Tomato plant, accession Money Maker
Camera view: bottom (45 deg); turntable rotation: 210 degrees
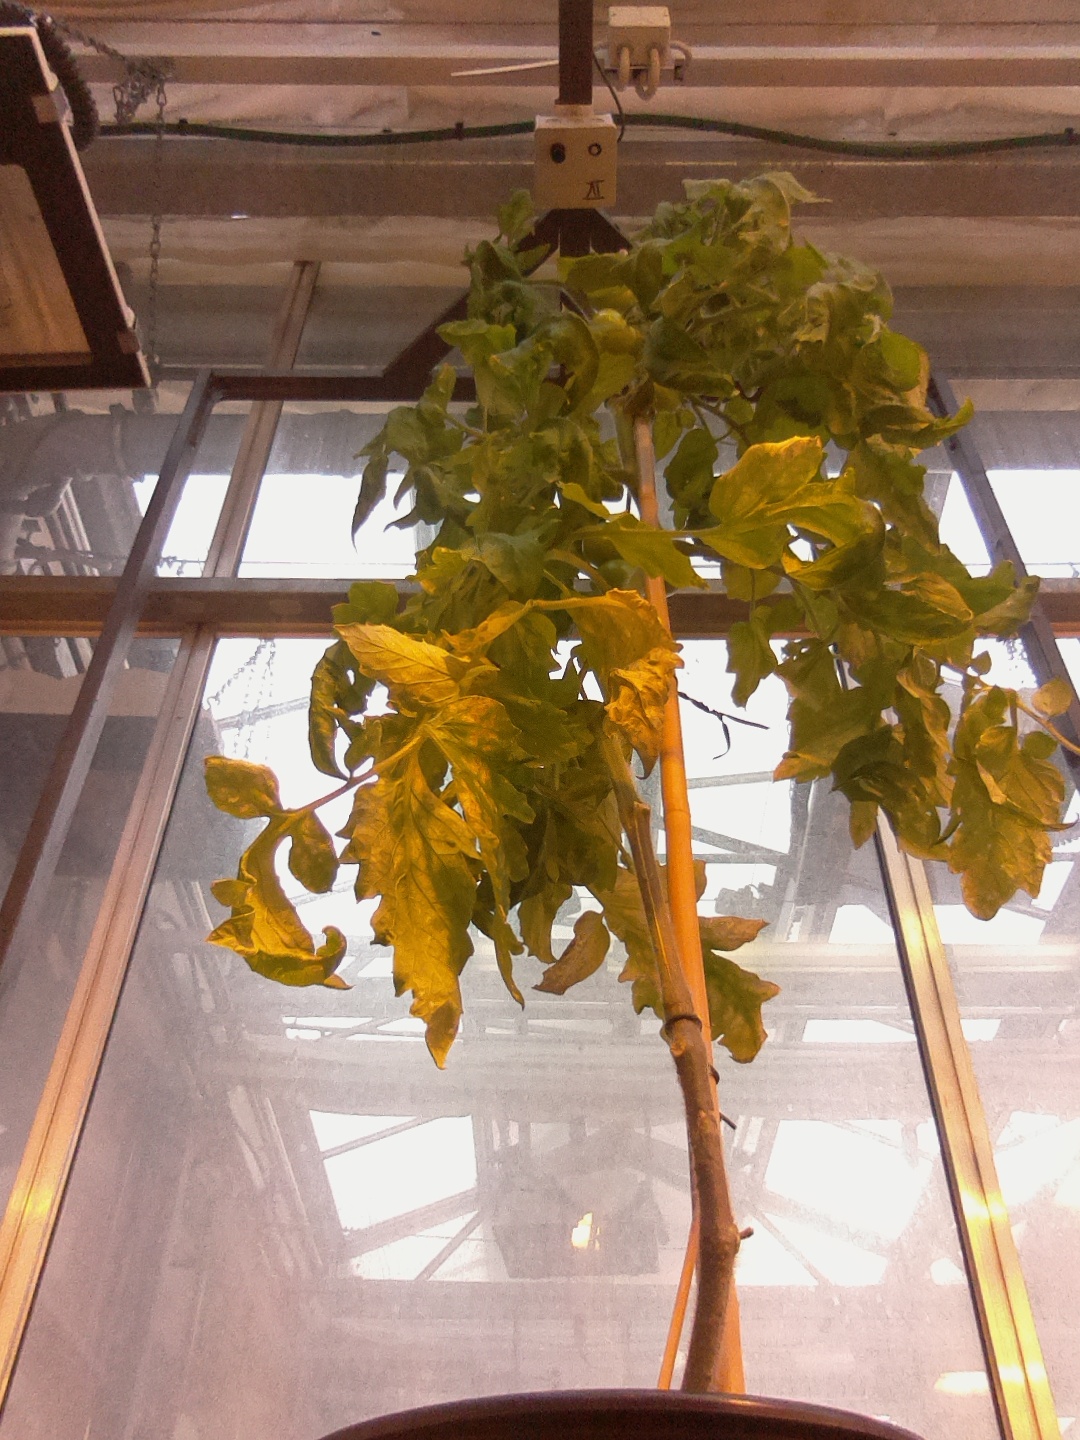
BBCH growth stage 79: 90% -100% of final fruit size